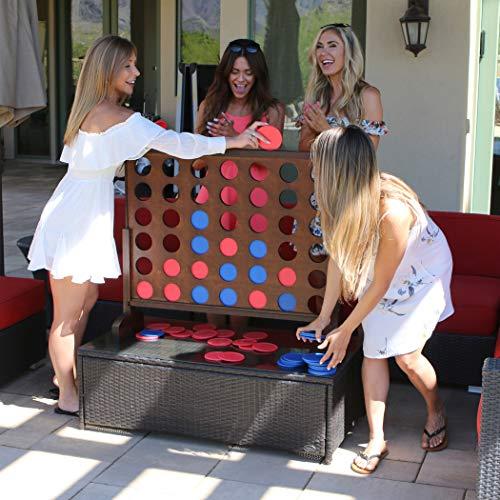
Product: GoSports Giant Four in a Row Replacement Game Coins | For GoSports 3’ Size Game Sets Only | Set of 21 Coins - Choose Your Color
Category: Toys & Games | Games & Accessories | Board Games
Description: SET OF 21 COINS: Official Go Sports Four in a Row replacement game coins for 3’ width game sets only, buy 2 for a full set of coins.
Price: $12.49